Bovbjerg

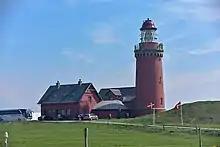
Bovbjerg lighthouse

Bovbjerg is an up to 41 meter high coastal hill south of the village Ferring in Western Jutland, Denmark. It is known for its lighthouse, Bovbjerg Fyr, and its beach, Bovbjerg Strand.